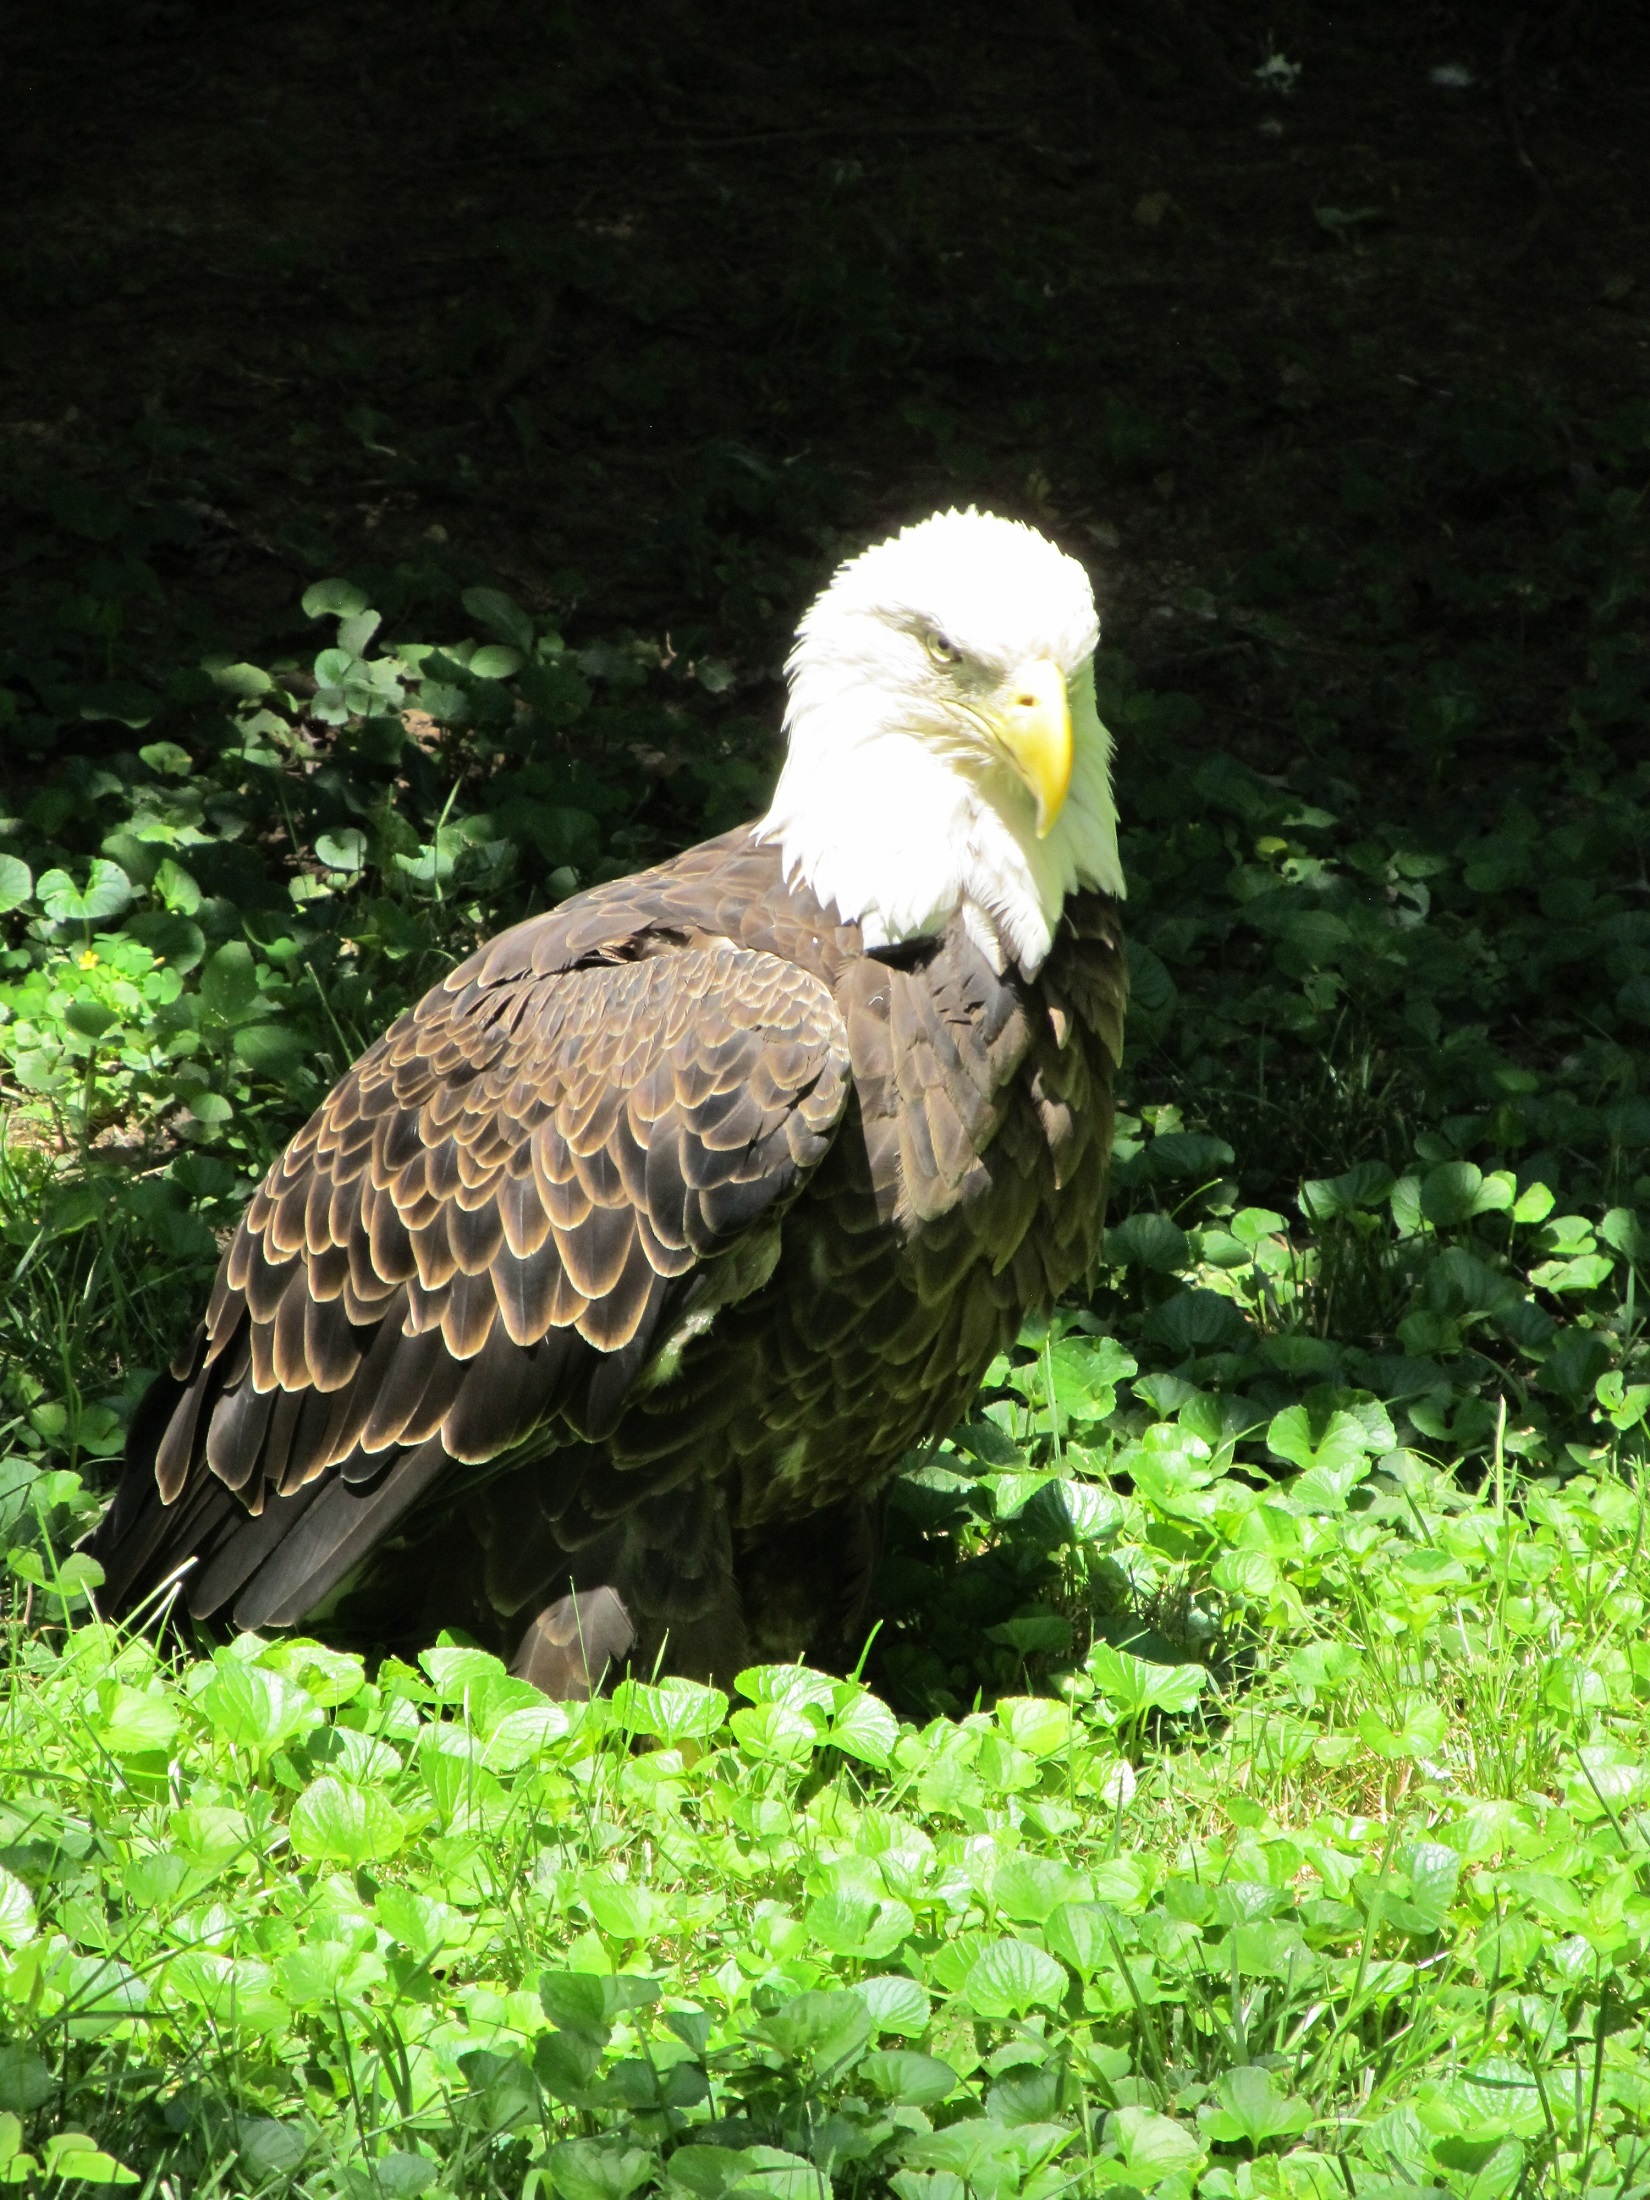
bird, ground, looking, wildlife, standing, zoo, portrait, green, beak, symbol, eagle, predator, fauna, raptor, bird of prey, bald eagle, feathers, head, vertebrate